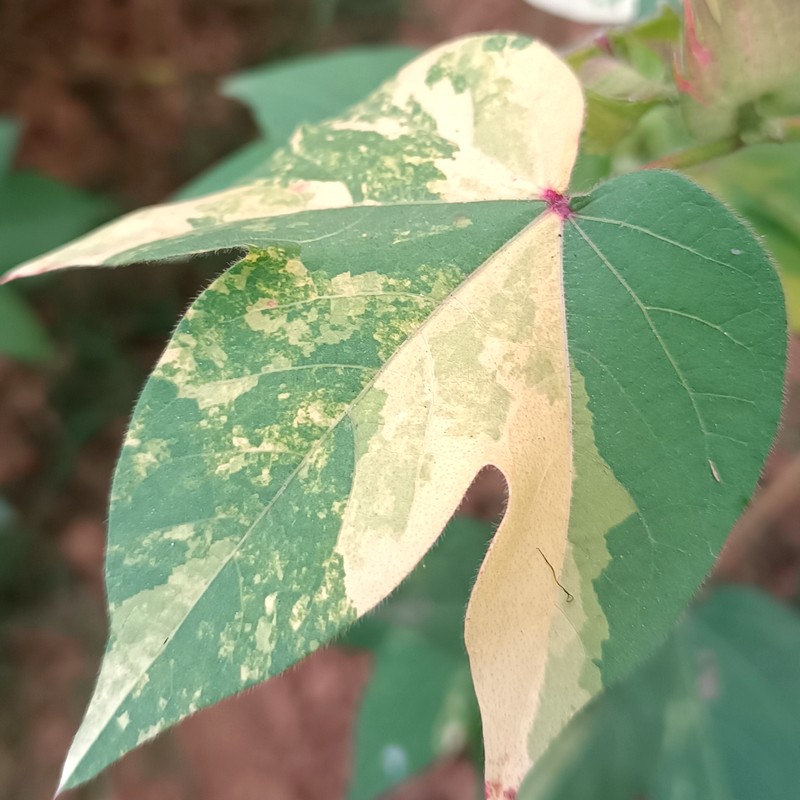
Label: Leaf Variegation